Euptychiina

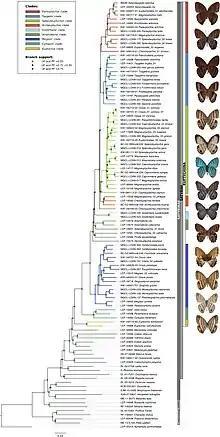
Phylogeny showing relationships of major euptychiine genera

A. Butler was probably the first to propose a systematic classification for many euptychiine taxa, excluding species now in the ""Taygetis" clade". In his monograph of "Euptychia" (then used as a catch-all genus to include most euptychiine species), Butler divided the genus into seven groups (Division I to VII). Subsequently, Butler proposed an updated classification for the group and recognized 27 "species groups" within "Euptychia sensu" Butler (1867). G. Weymer recognized 29 "species group" within "Euptychia sensu" Butler, in addition to treating "Taygetis" and "Amphidecta" in his monograph of Satyridae in the "Macrolepidoptera of the American Faunistic region" by A. Seitz. Based on Weymer (1911)'s classification, Forster (1964) introduced 33 euptychiine genera and his classification is largely retained in Lamas (2004), a work considered as a vital foundation regarding Neotropical butterfly classification. The recent years have seen an explosion of interest in euptychiine systematics, resulting in many changes in generic classification of the group as well as improvement in our understanding of its species diversity. Although the subtribal name was first introduced by L. D. Miller when he treated Euptychiina as a tribal level taxon "Euptychiini", the genus "Euptychia" Hübner, 1818 was historically used to place many euptychiine species now no longer classified in that genus, perhaps explaining why the generic name "Euptychia" was used in a much broader sense to include many other euptychiine species. Consequently, Forster included this name ""Euptychia"" as part of new generic names he described, a trend also followed when the new generic name "Atlanteuptychia" was introduced for "Euptychia ernestina" Weymer, 1911. However, other recently described euptychiine genera do not follow this trend (references above).